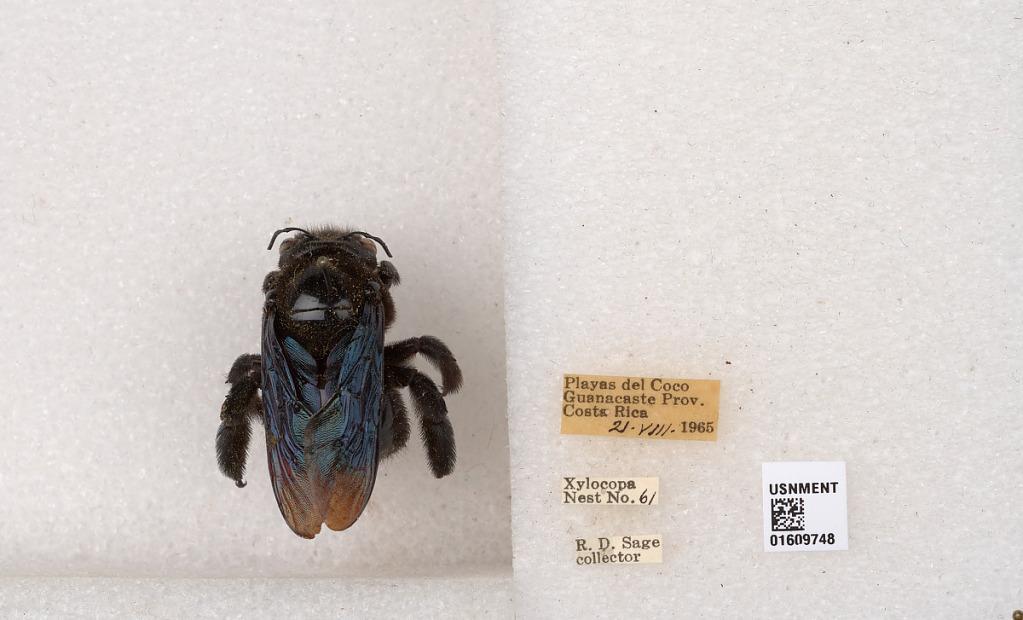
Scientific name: Xylocopa (Megaxylocopa) fimbriata Fabricius
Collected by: R. Sage
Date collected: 1965-7-21
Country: Costa Rica
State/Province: Provincia de Guanacaste
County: Carrillo
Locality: Playas del Coco